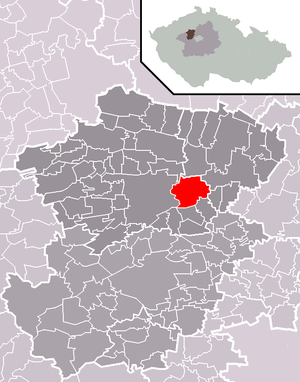
Žižice est une commune du district de Kladno, dans la région de Bohême-Centrale, en République tchèque. Sa population s'élevait à 694 habitants en 2020.